Wood type

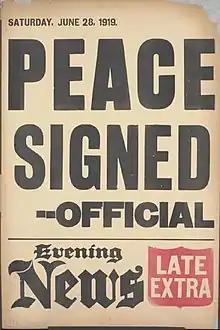
News placard marking the signing of the Treaty of Versailles

Although apparently diverse in appearance, nineteenth century wood types tended to be ornamented variations on the same basic modularised design principles, similar to nineteenth century Didone text typefaces. Nineteenth-century types were based on a system of keeping the capitals very similar in width, seen for example in the "tucked-under" leg of the R. This model was quite different from Roman square capitals, where the capitals are quite different in width.